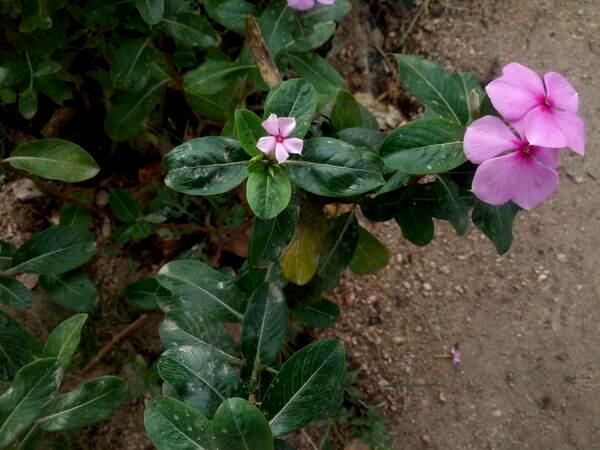
Plant: Nithyapushpa